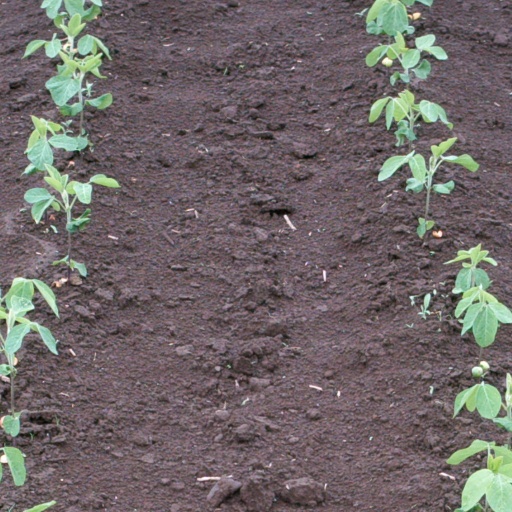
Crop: soybean